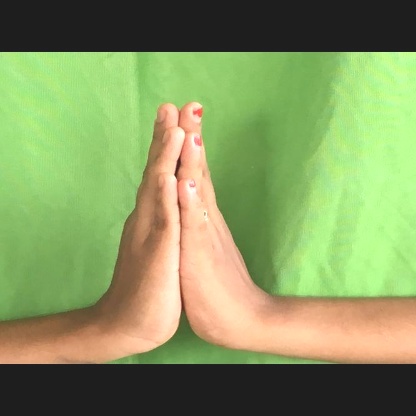
Mudra: Anjali